Amazon Web Services

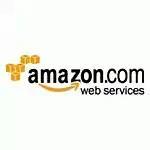
Early AWS "building blocks" logo along a sigmoid curve depicting recession followed by growth

The genesis of AWS came in the early . After building "Merchant.com", Amazon's e-commerce-as-a-service platform that offers third-party retailers a way to build their own web-stores, Amazon pursued service-oriented architecture as a means to scale its engineering operations, led by then CTO Allan Vermeulen.